List of existing model dwellings

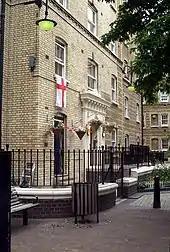
Whitecross Street Peabody Estate

The Improved Industrial Dwellings Company (IIDC) was founded by the stationer (and later Lord Mayor) Sir Sydney Waterlow in 1863.